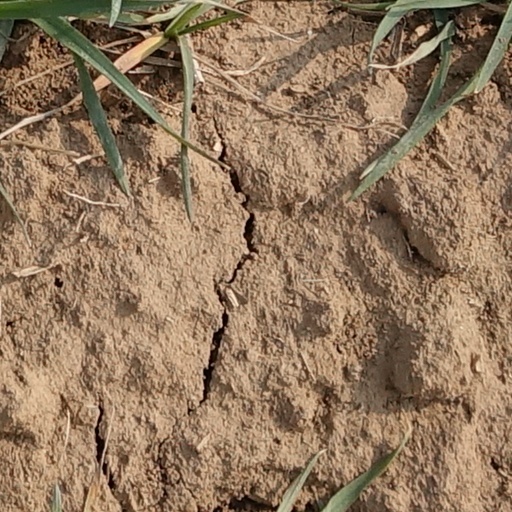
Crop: wheat